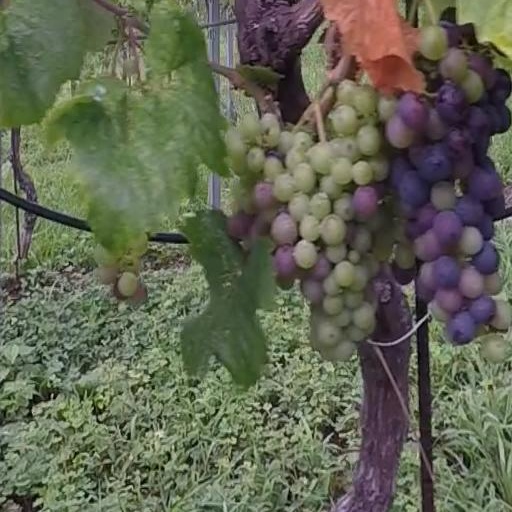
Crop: grape